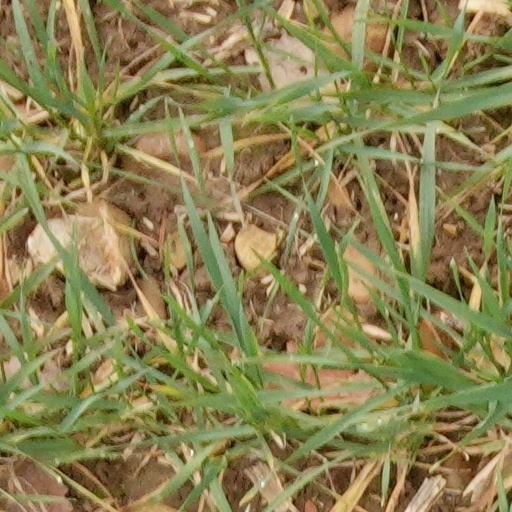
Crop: wheat